Answer in natural language. How many Stools are visible in the scene? Choose between the following options: 3, 2, 4, 0 or 1
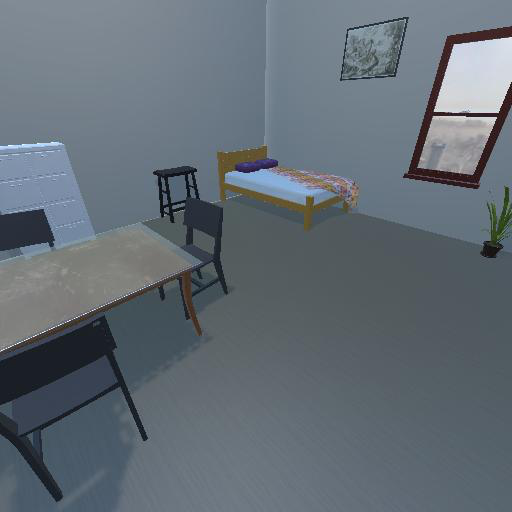
<answer>1</answer>